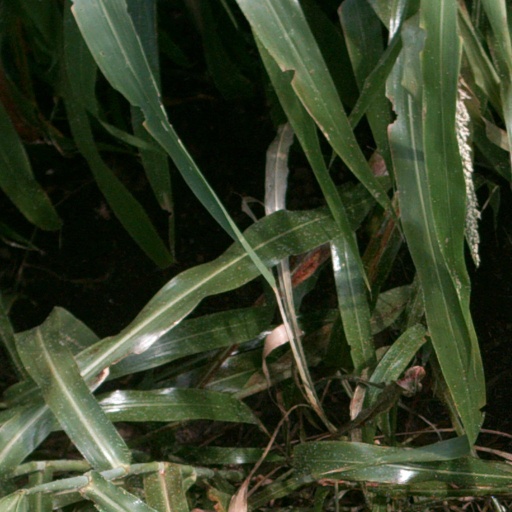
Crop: sorghum